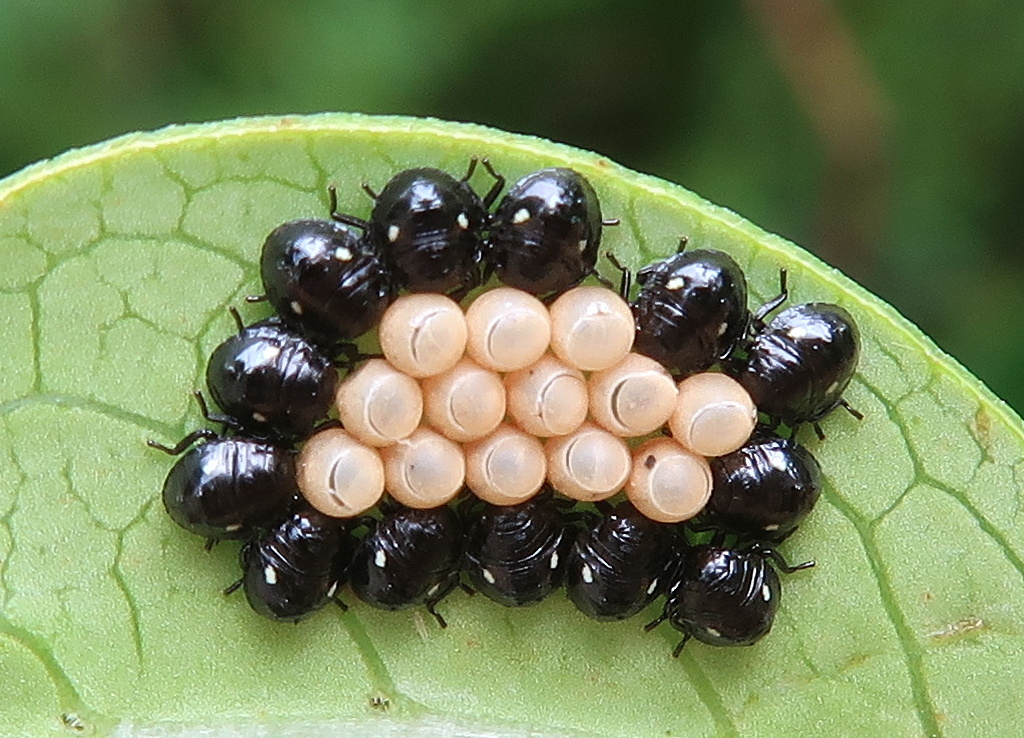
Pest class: stink_bug